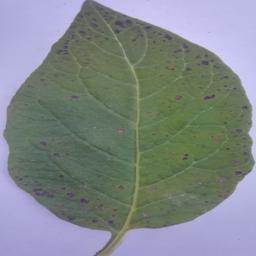
Etiqueta: Tizon_Temprano